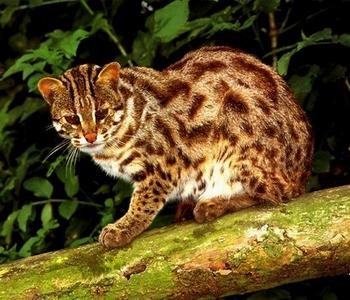
Breed: Bengal